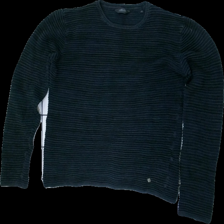
View: front
Type: Sweater
Category: Men
Brand: Not in the list
Brand text on label: !Solid
Colors: Blue
Material: 100% cotton
Pattern: Striped
Cut: Regular, C-collar
Size: L
Season: All
Stains: Minor
Smell: Minor
Price range: <50
Recommended usage: Recycle
Comment: detergent scent, washed out, crooked seam